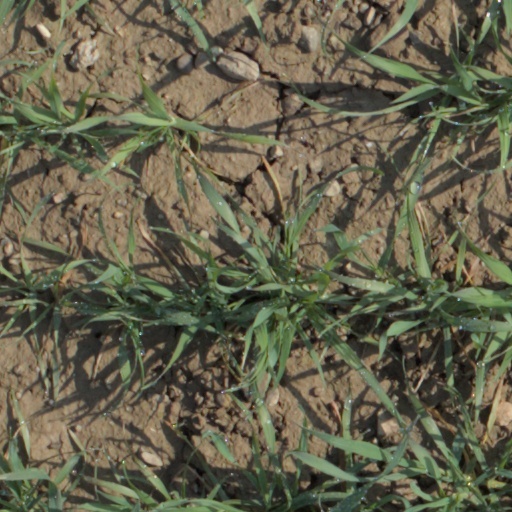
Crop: wheat